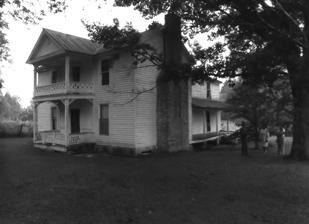
Building: James Dickson House
Country: United States of America
Year built: 1819
United States historic place James Dickson House U.S. National Register of Historic Places Location in Tennessee Show map of Tennessee Location in United States Show map of the United States Nearest city Linden, Tennessee Coordinates 35°41′20″N 87°57′37″W / 35.68889°N 87.96028°W / 35.68889; -87.96028 ( James Dickson House ) Area 4 acres (1.6 ha) Built c. 1819 ( 1819 ) Built by James Dickson NRHP reference No. 85000668 Added to NRHP March 28, 1985 For the historic farm and house in New Jersey, see James Dixon Farm . For the historic house in Kansas, see James Dixon House . The James Dickson House , also known as the Sparks House , is a historic house in Linden, Tennessee . It is an example of the "Middle Tennessee I-House," a regional variation on a vernacular architecture style of central passage house with a portico. History The house was built c. 1819 , possibly earlier, making it "one of the oldest houses in the county." Dickson was a magistrate for Perry County . In the postbellum era, the house belonged to the Ledbetter family. When their daughter Minerva married Jessie Sparks, it became associated with the Sparks political family: J. Kent Sparks , their son, served in the Tennessee General Assembly . The house has been listed on the National Register of Historic Places since March 28, 1985. References